Mijaks

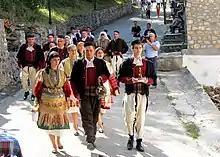
Galičnik Wedding Festival.

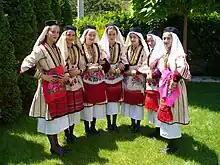
Girls in Mijak dress.

Mijaks are an ethnographic group of Macedonians who live in the region which is also known as Mijačija, along the Radika river, in western North Macedonia, numbering 30,000–60,000 people. The Mijaks practise predominantly animal husbandry, and are known for their ecclesiastical architecture, woodworking, iconography, and other rich traditions, as well as their characteristic Galičnik dialect of Macedonian. The main settlement of the Mijaks is Galičnik.